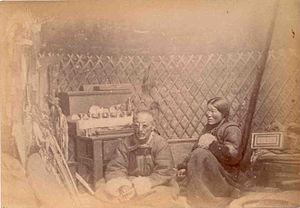
Intérieur de la yourte d'un chaman (le chaman toungouse dont figure la photographie dans cette série de vues sibériennes